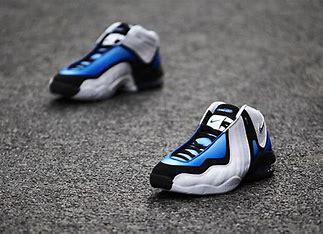
Brand: Nike
Model: Air 3